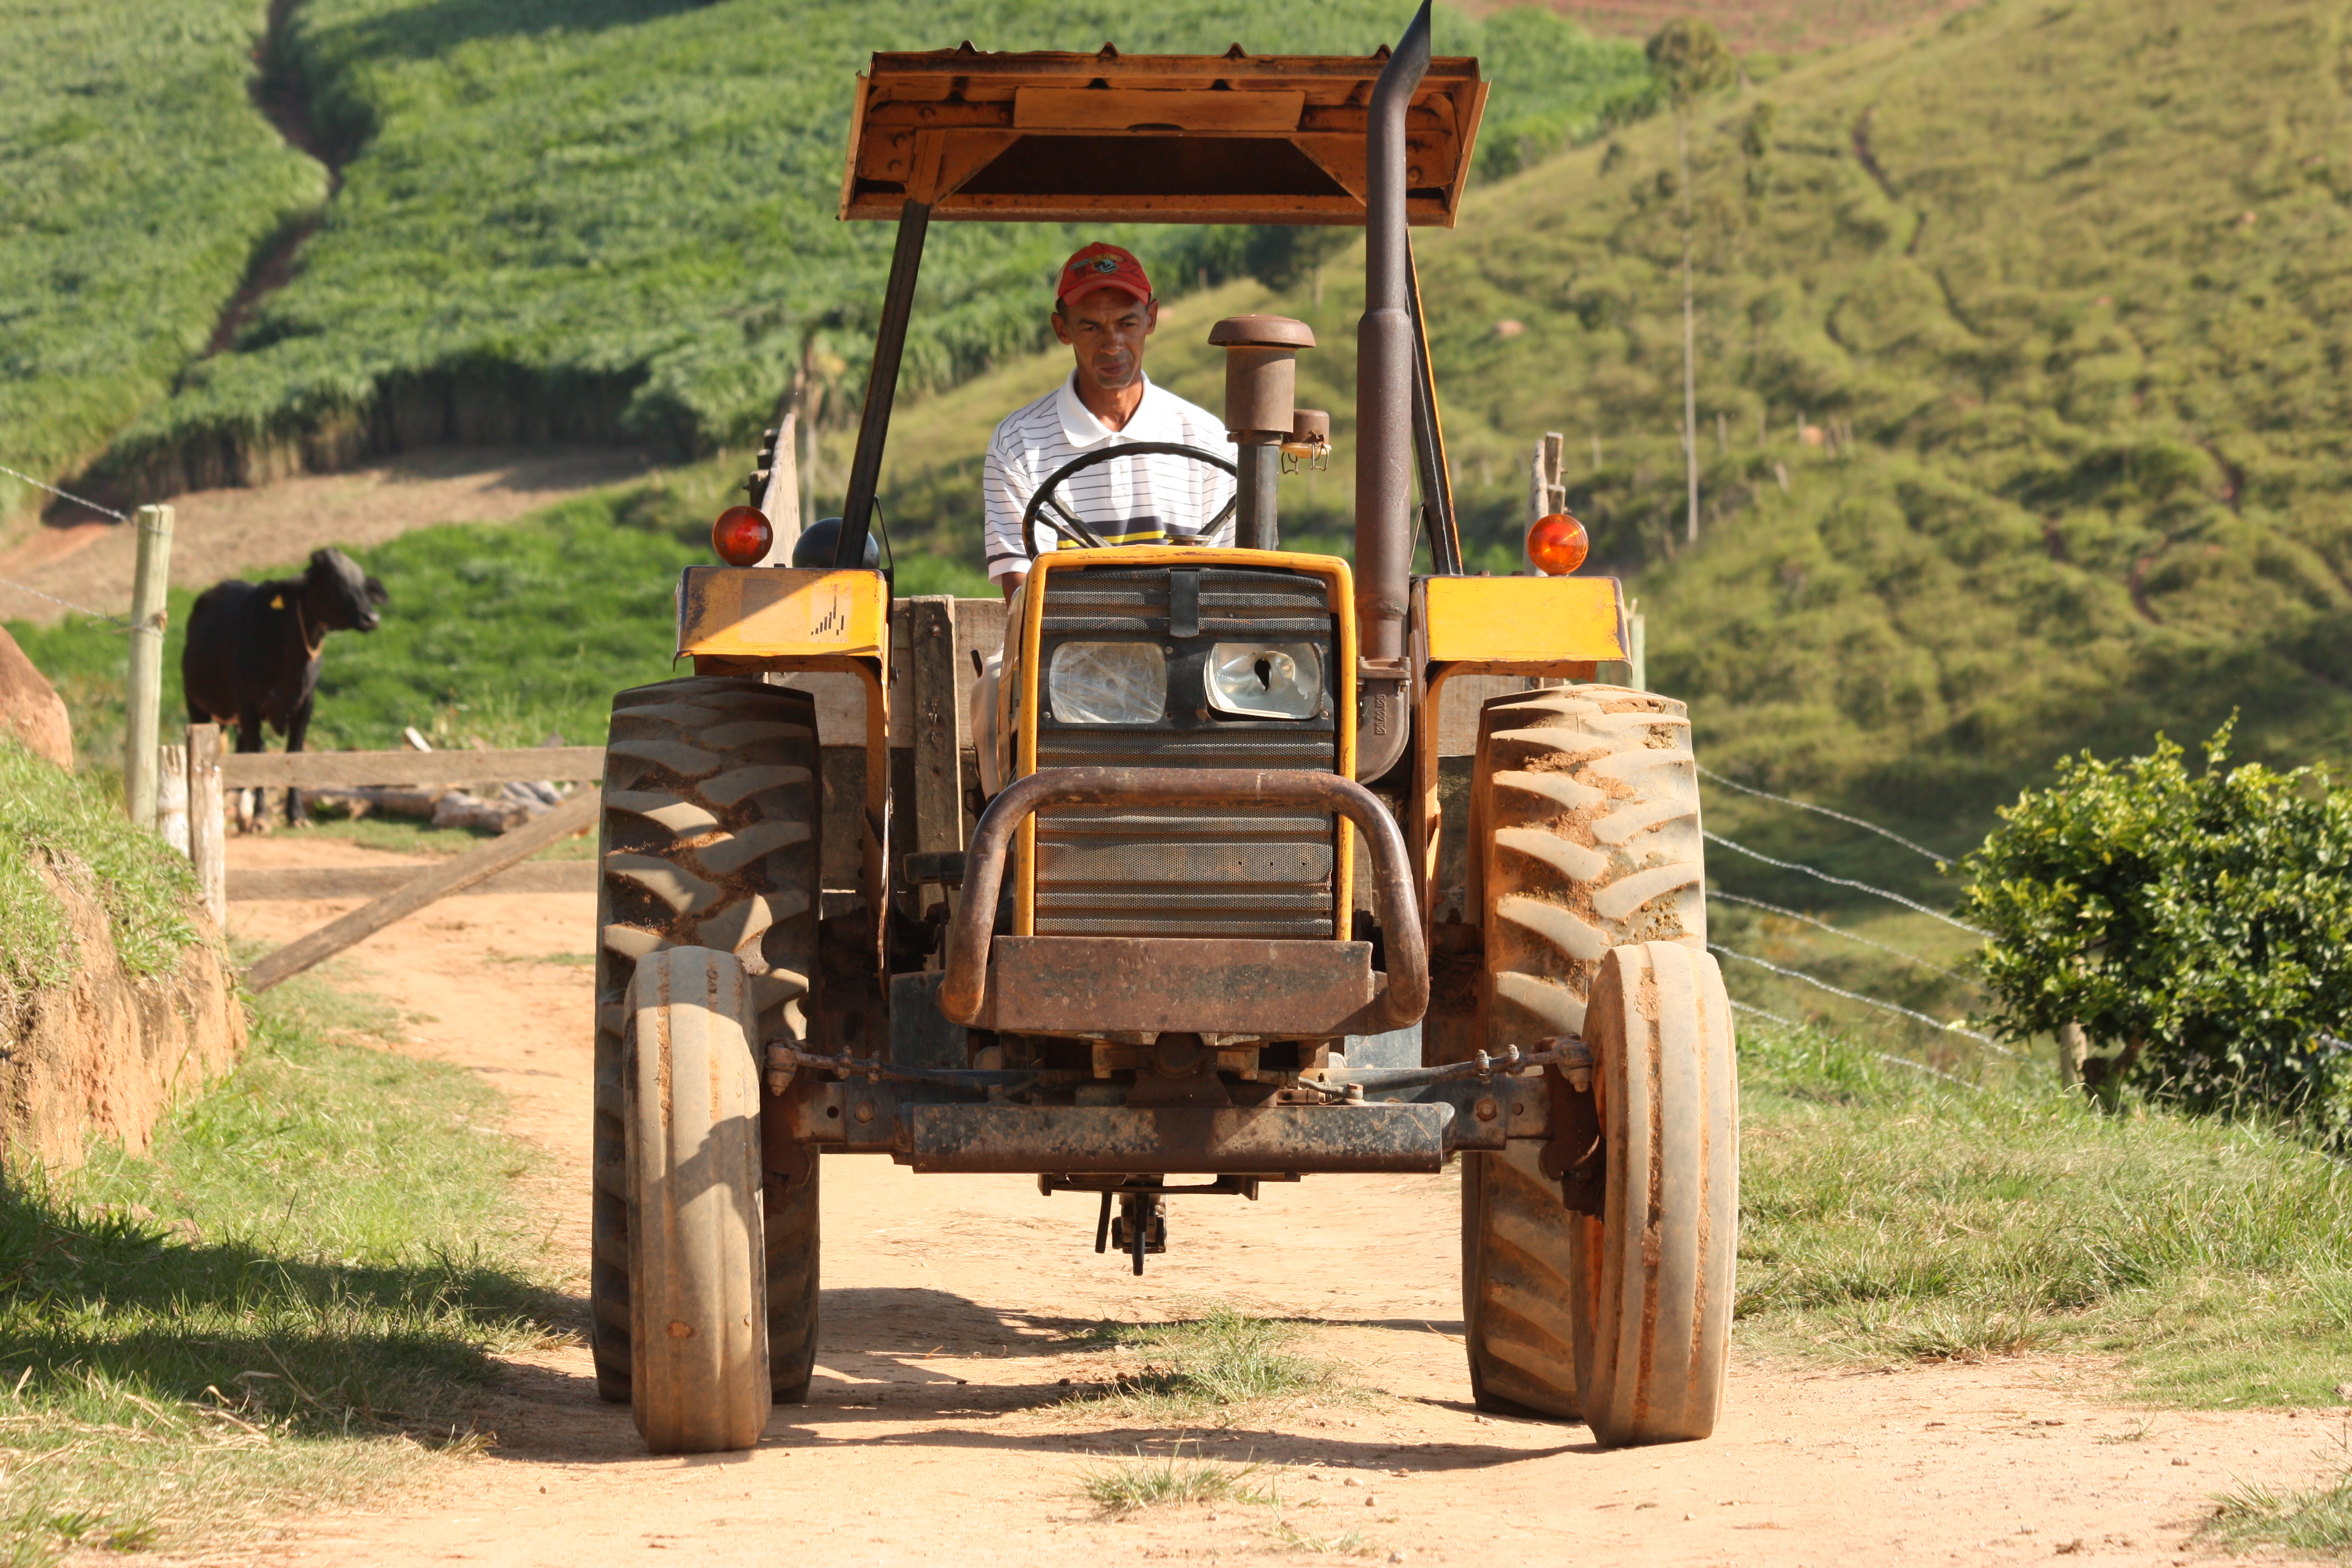
farmer, country, farm, tractor, dirt, road, wheel, tire, plant, vehicle, motor vehicle, automotive tire, agricultural machinery, rolling, agriculture, tread, automotive wheel system, grass, rural area, grassland, landscape, working animal, auto part, field, machine, soil, plantation, tree, farmworker, pasture, travel, classic, dirt road, ranch, transport, prairie